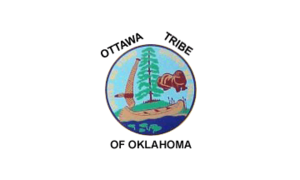
Drapeau de la Tribu Ottawa de l'Oklahoma Català: Bandera Ottawa nation —Walden69 18:16, 23 January 2006 (UTC)
Les Outaouais sont une nation autochtone du Canada. Leur nom, qui n'est pas dans leur langue, signifie « marchands ». Du fait que les peuples des Premières Nations ne possédaient pas de langage écrit, le nom Outaouais est une représentation phonétique en français de leur nom. Ils préfèrent s'appeler les Nishnaabe ou Anichinabés, ce qui veut dire « peuple d'origine ».